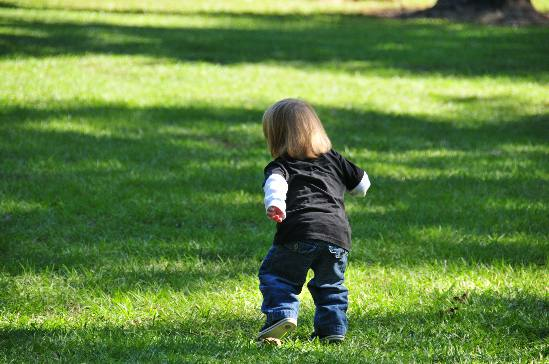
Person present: Yes